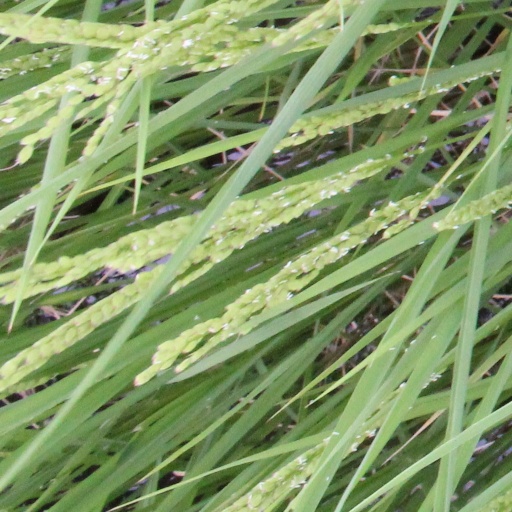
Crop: rice